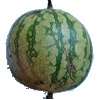
Label: watermelon